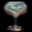
Label: cup